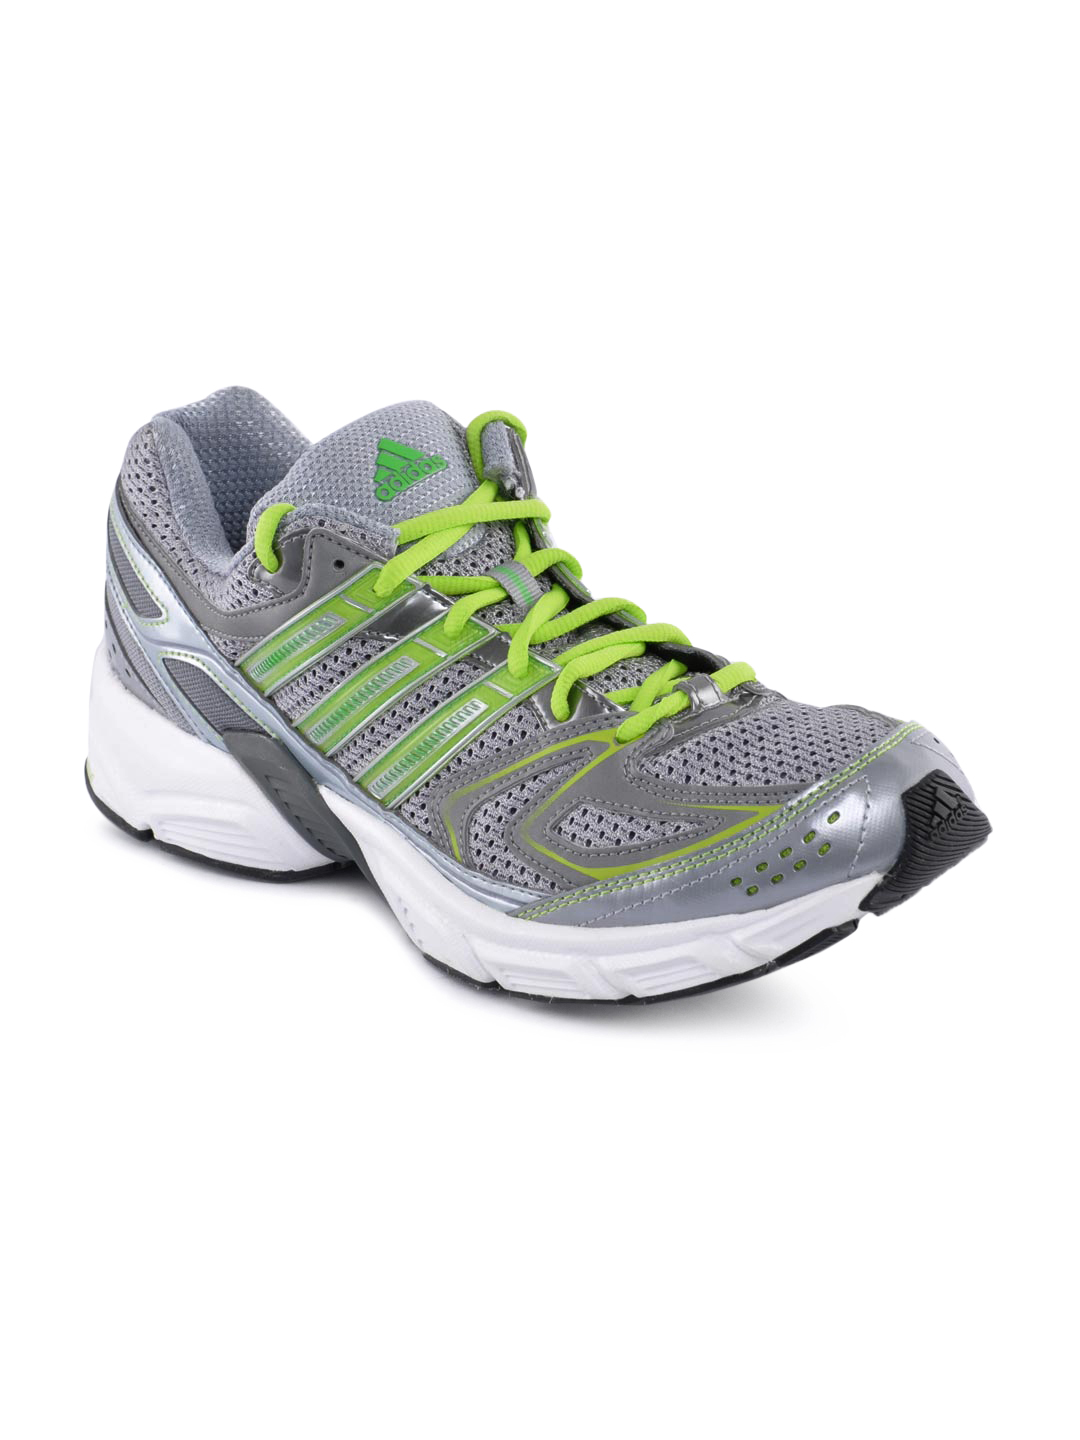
ADIDAS Men Grey Uraha Sports Shoes
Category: Footwear / Shoes / Sports Shoes
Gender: Men
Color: Grey
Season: Summer 2011
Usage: Sports